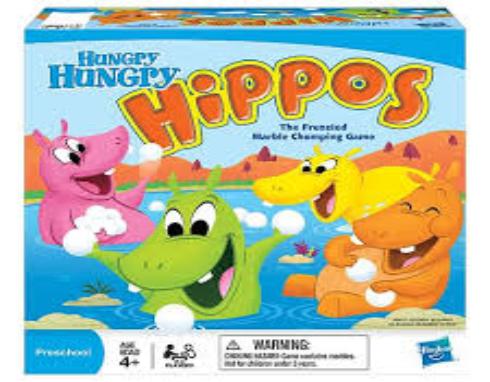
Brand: Hungry Hungry Hippos
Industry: Food